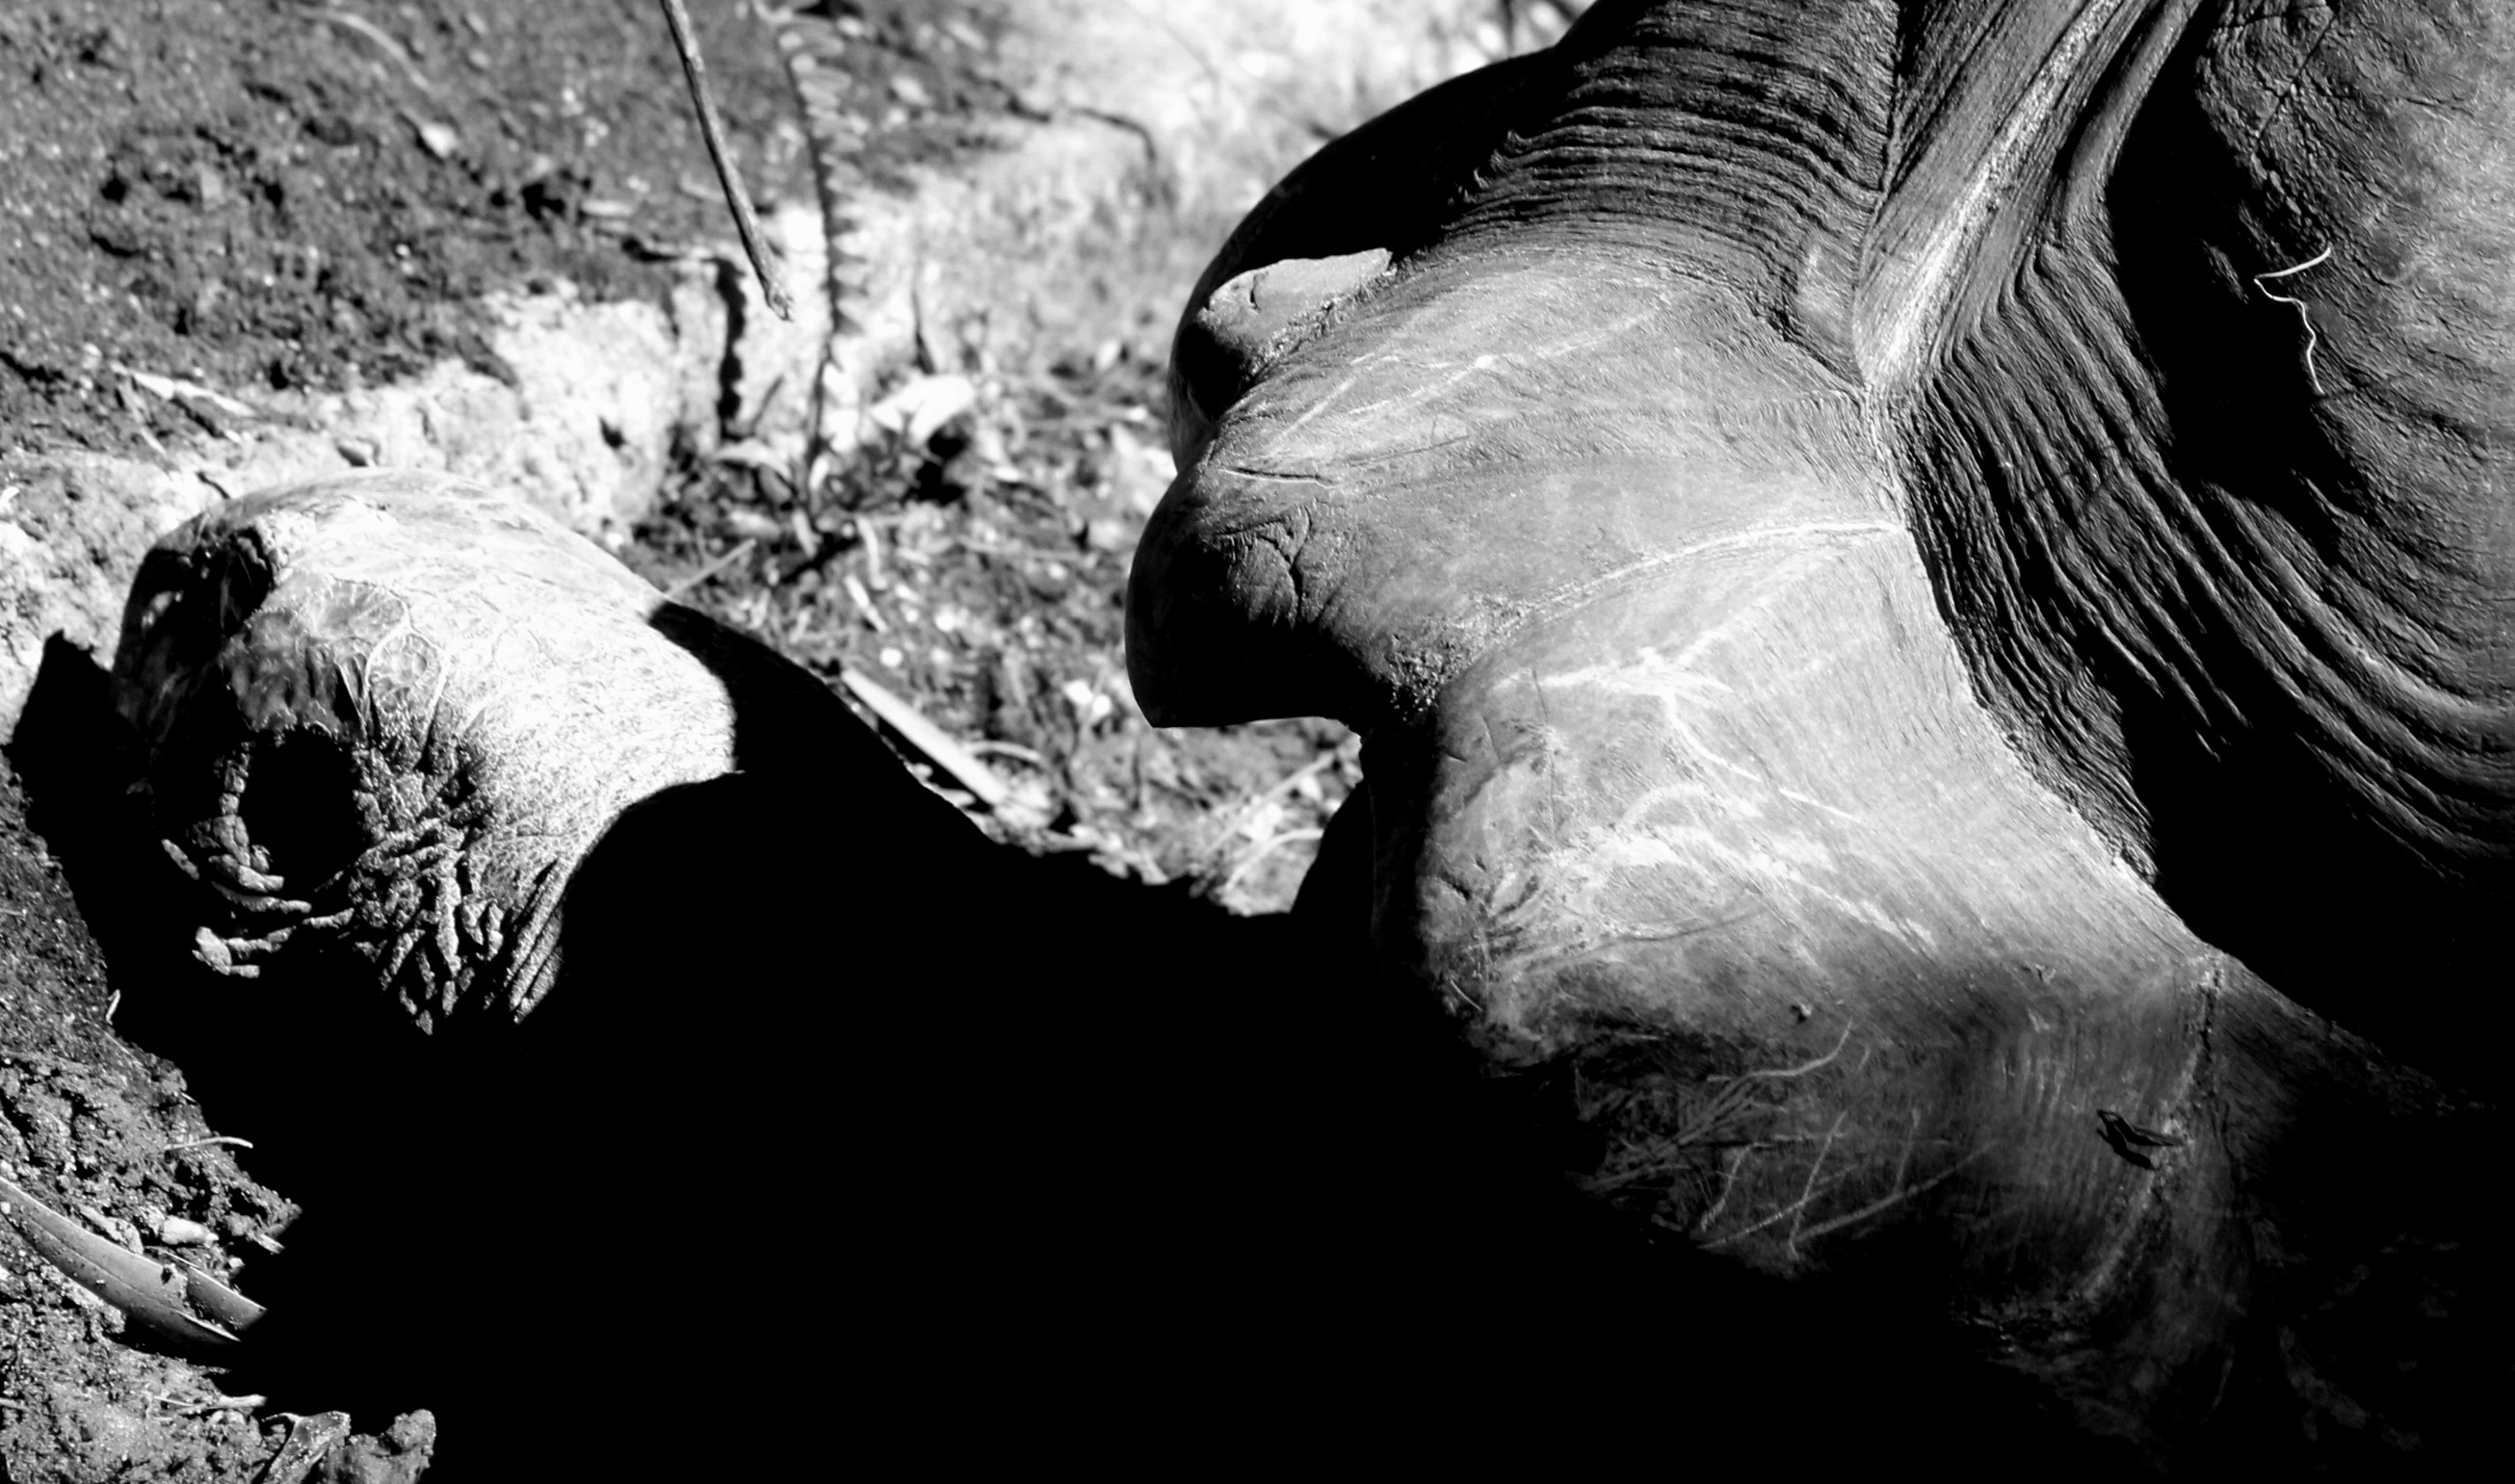
wing, black and white, darkness, black, monochrome, organ, projectflickr, monochrome photography